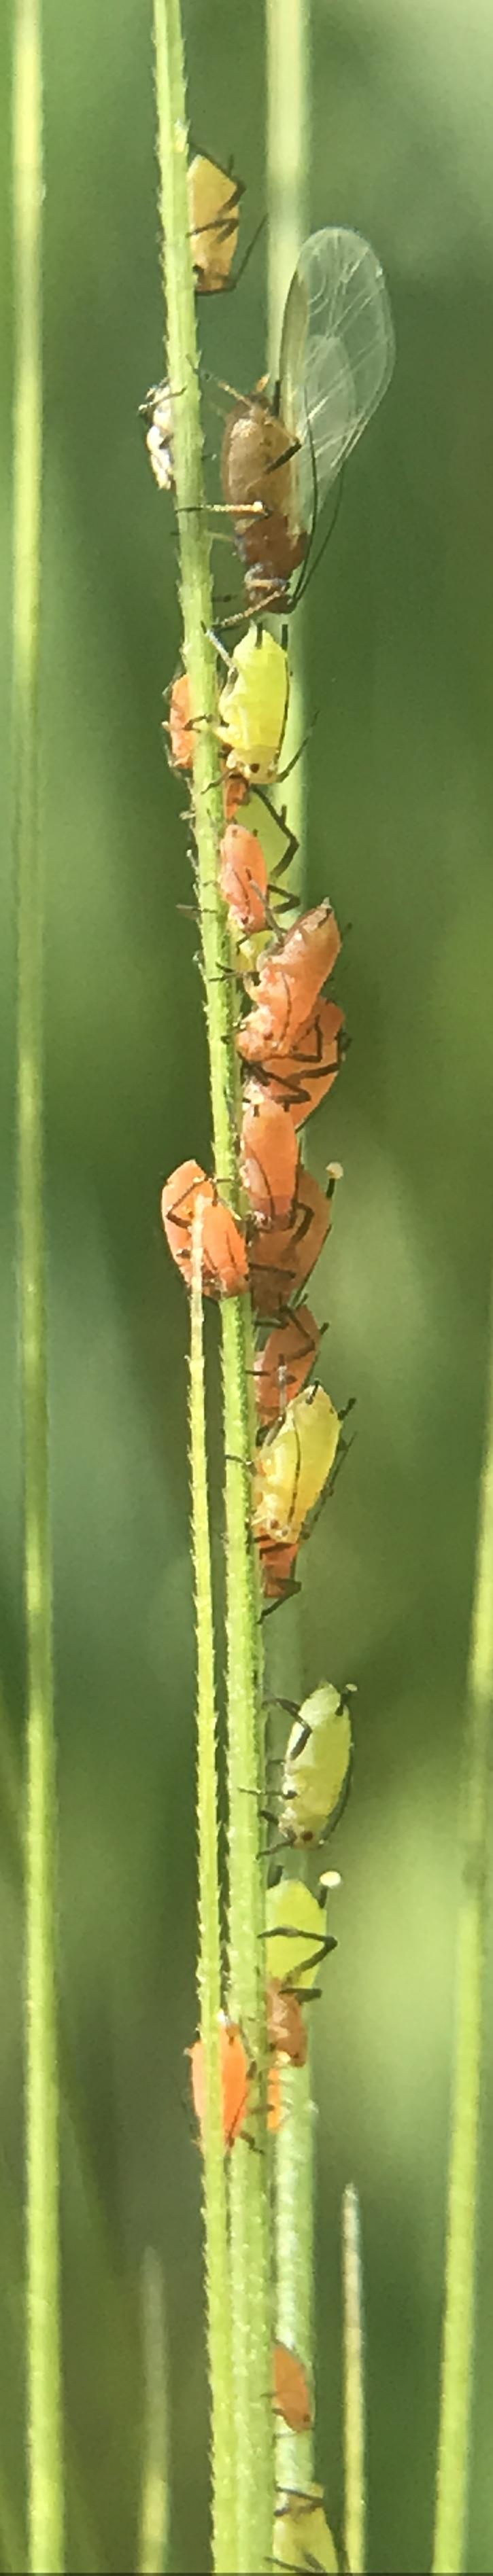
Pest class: english_grain_aphid